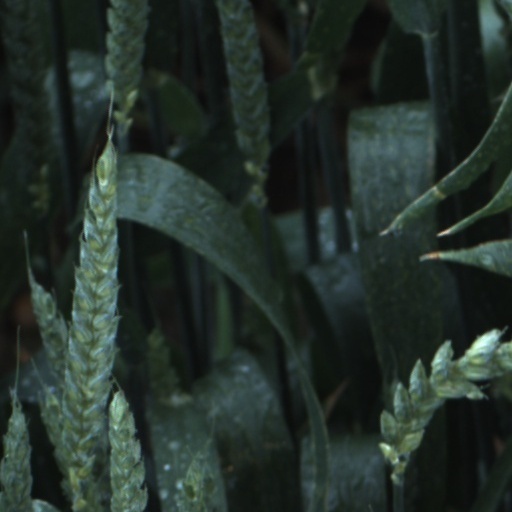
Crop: wheat